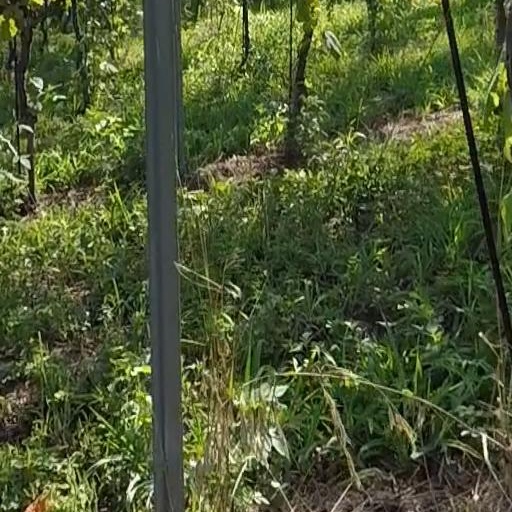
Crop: grape